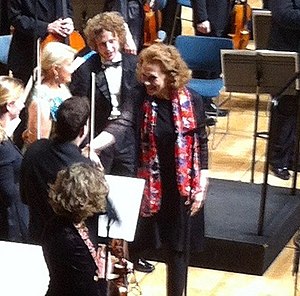
Kaija Saariaho
Kaija Anneli Saariaho er en finsk komponist.